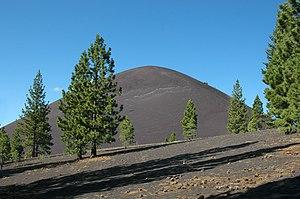
Cinder Cone dans le parc national volcanique de Lassen en Californie, vue du sentier Cinder Cone. Les arbres autour du volcan sonts des pins de Jeffrey Pinus jeffreyi.
Le Cinder Cone est un volcan de type cône volcanique situé au nord de la Californie dans le parc national volcanique de Lassen sur le territoire des comtés de Lassen et Shasta.